Culture of Switzerland

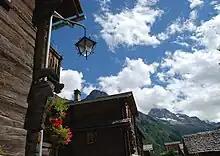
Old wooden houses in Zinal

There is a strong architectural tradition in Switzerland. The Romanesque style of the 12th century can be found in the cathedrals of Basel, Sion, Chur, Geneva, Zürich and Schaffhausen. This style, which is rich in expression, can also be found on many castles and fortresses around the country, many of which preserved in a good condition. The cathedrals of Lausanne and Bern are in the Gothic style, and the churches of Einsiedeln and St. Gallen are in the Baroque style.